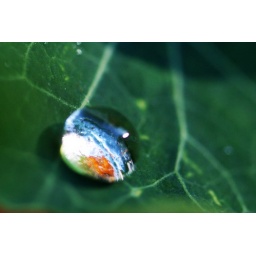
surrounding flowers and sky above reflecting off of a dew drop.